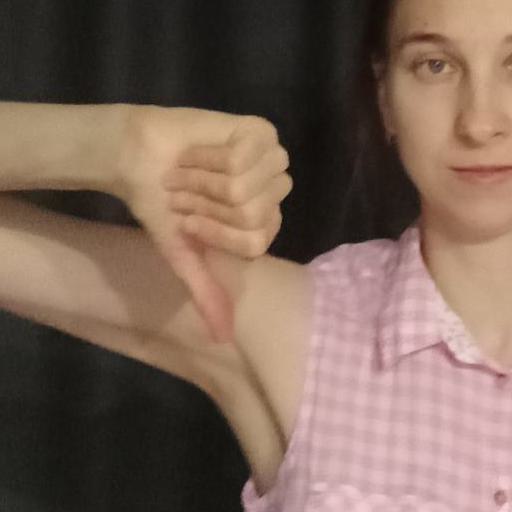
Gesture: dislike